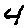
Label: 4